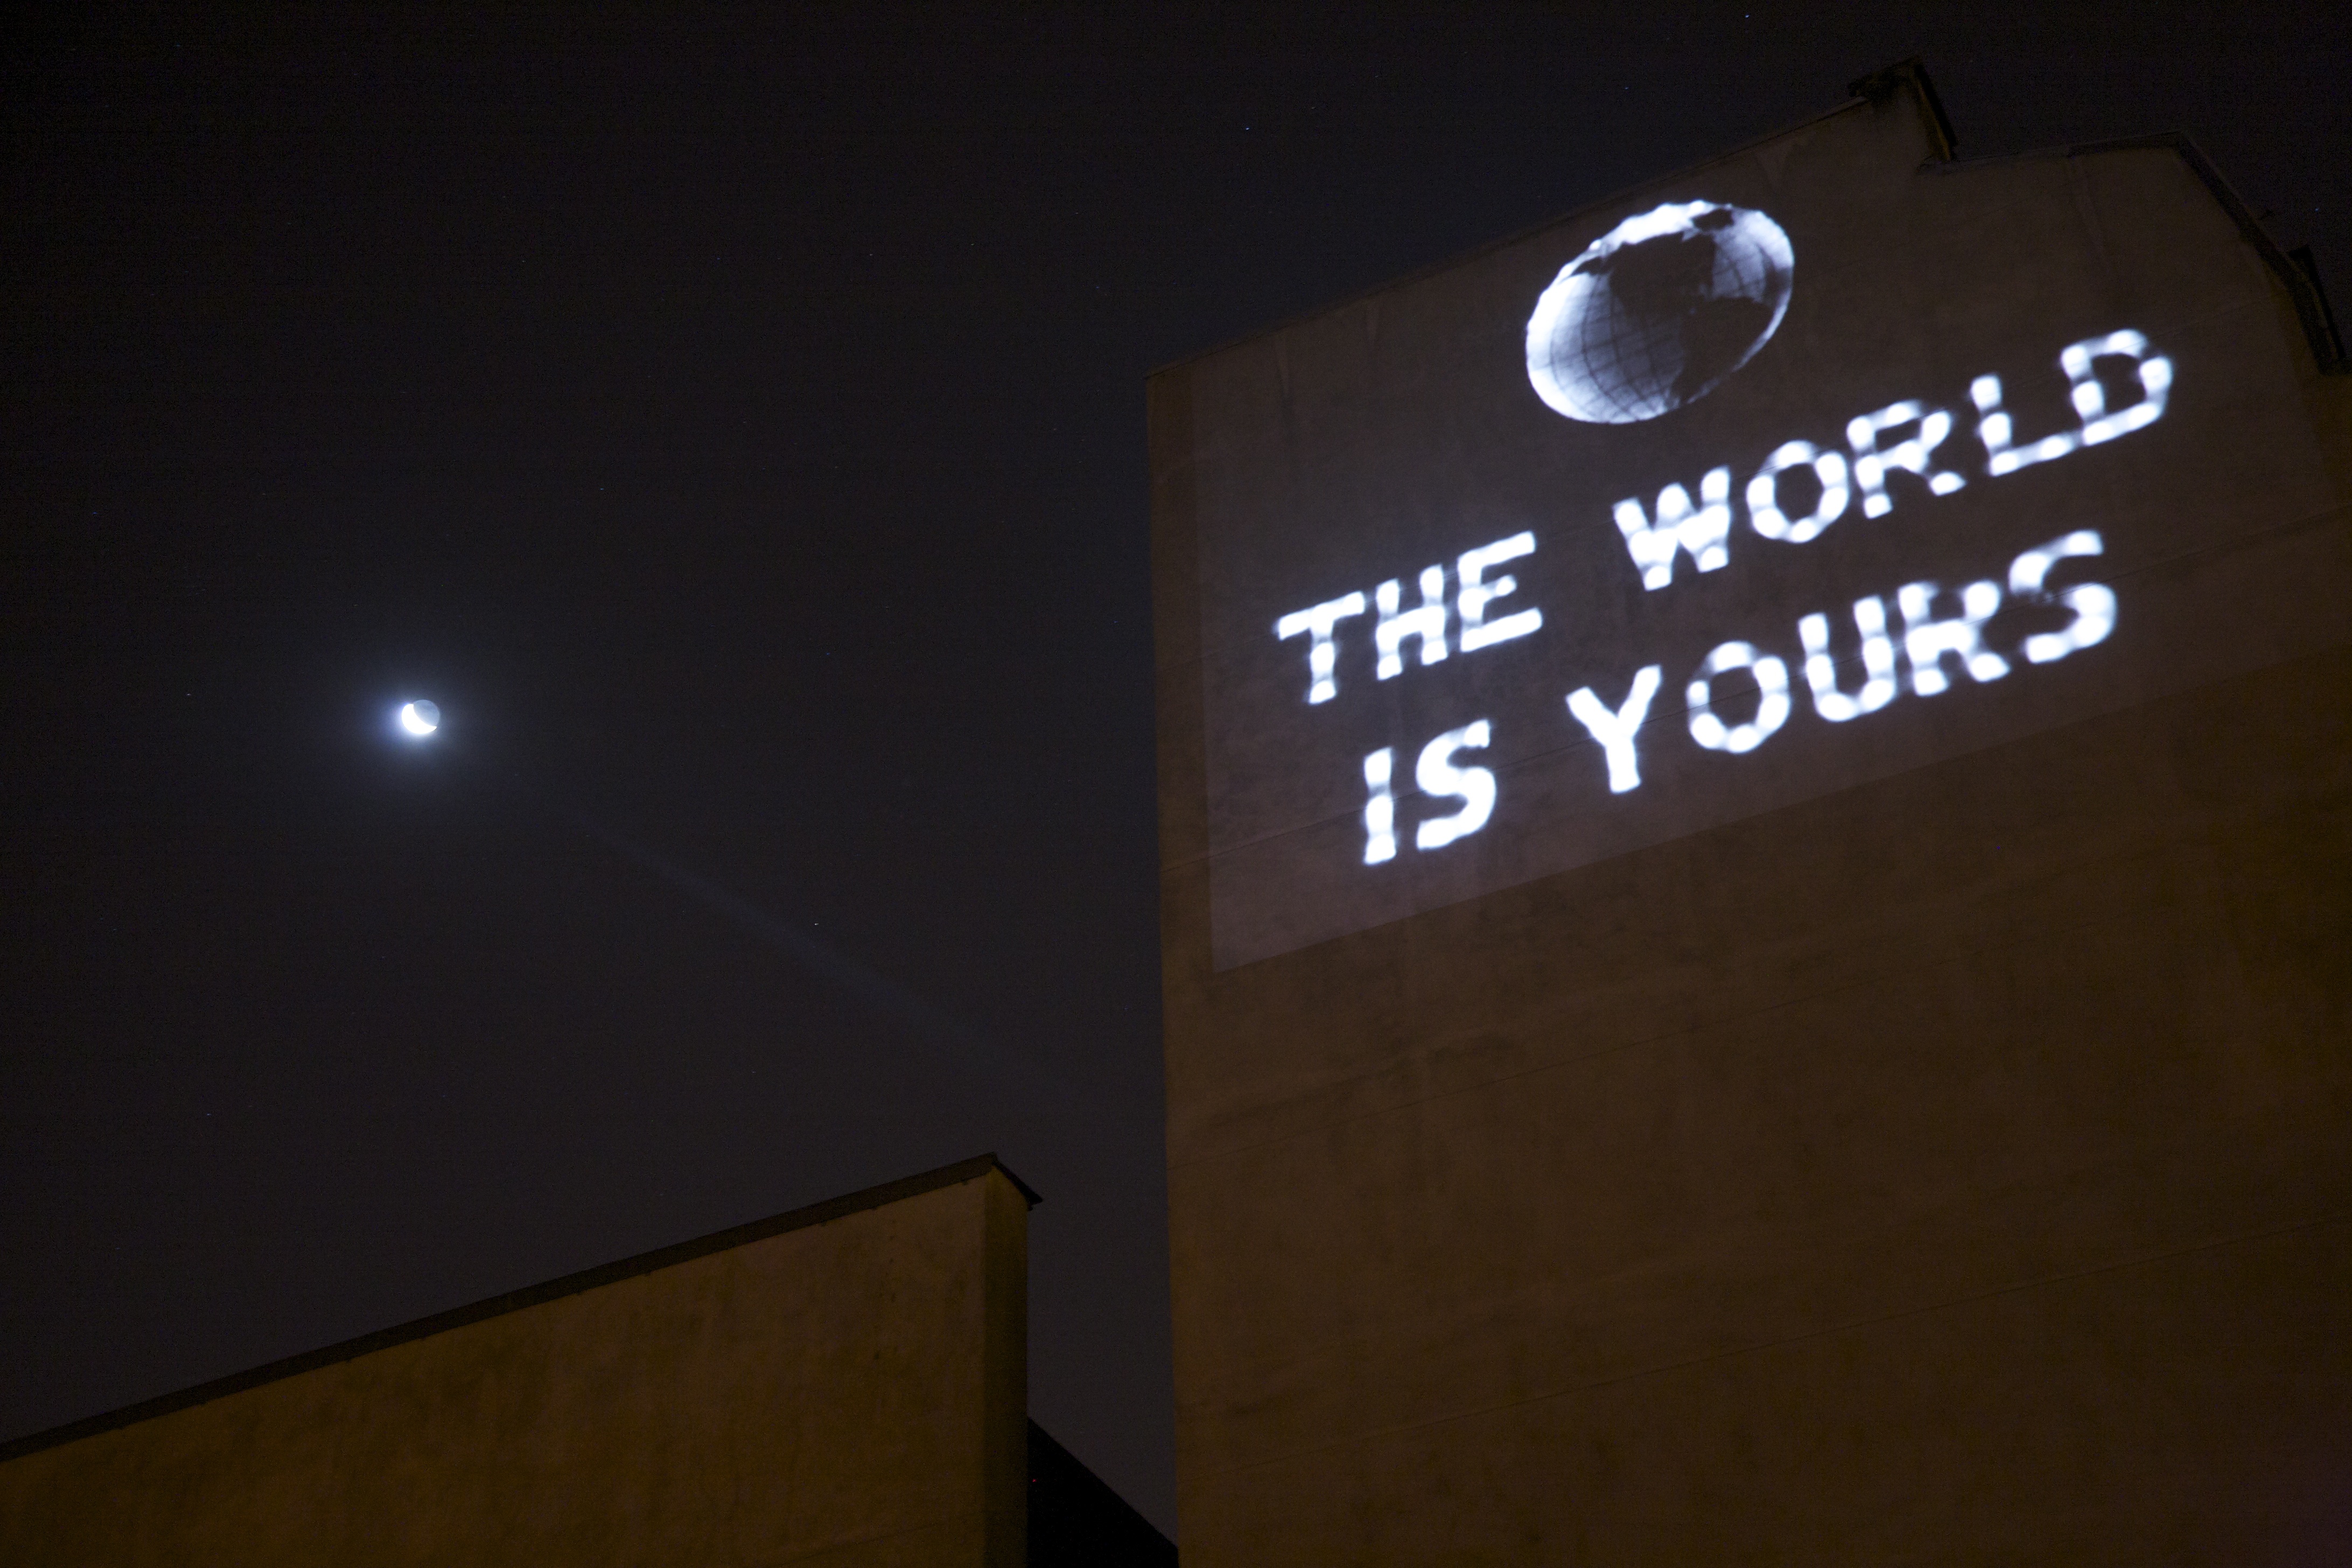
light, night, building, paris, france, sign, darkness, signage, lighting, moon, brand, art, lune, batiment, raw, theworldisyours, nightshot, shape, cabaret, parigi, belleville, nuitblanche, videoinstallation, parijs, whitenight, pary, ruedelafontaineauroi, installationvideo, nuitblanche2010, hakimaeldjoudi